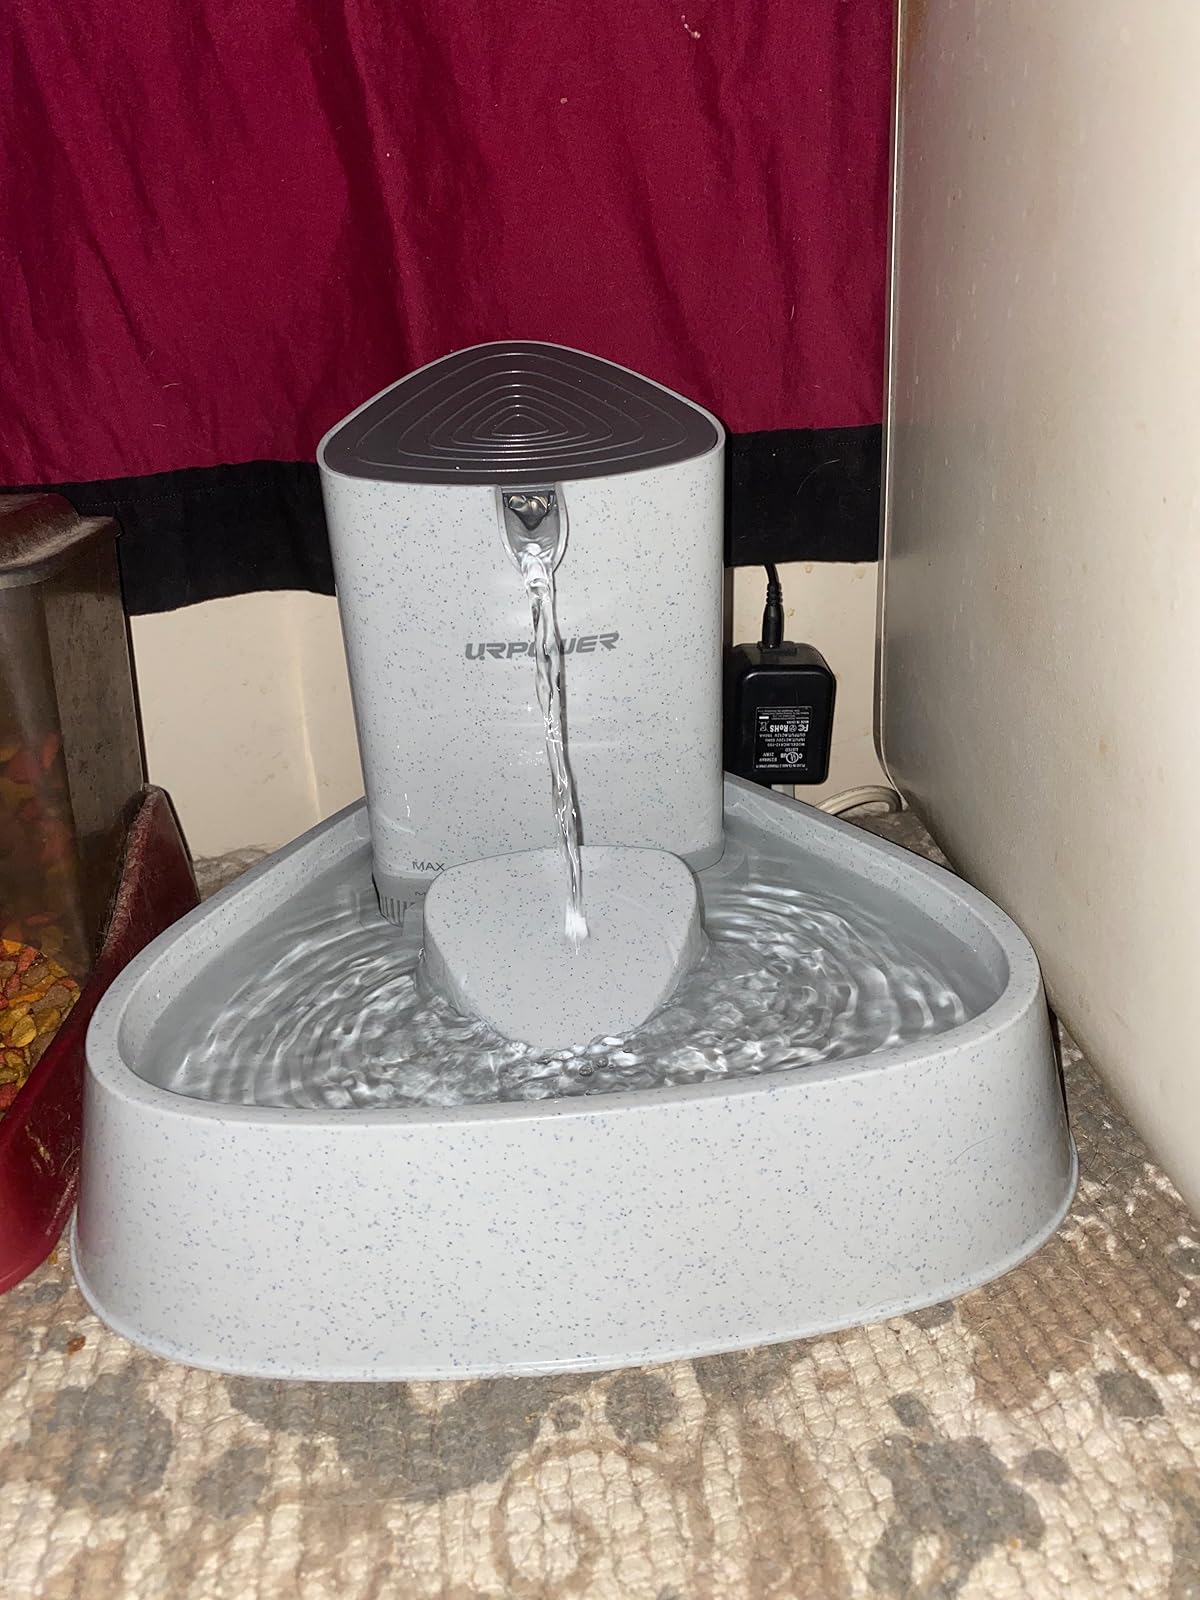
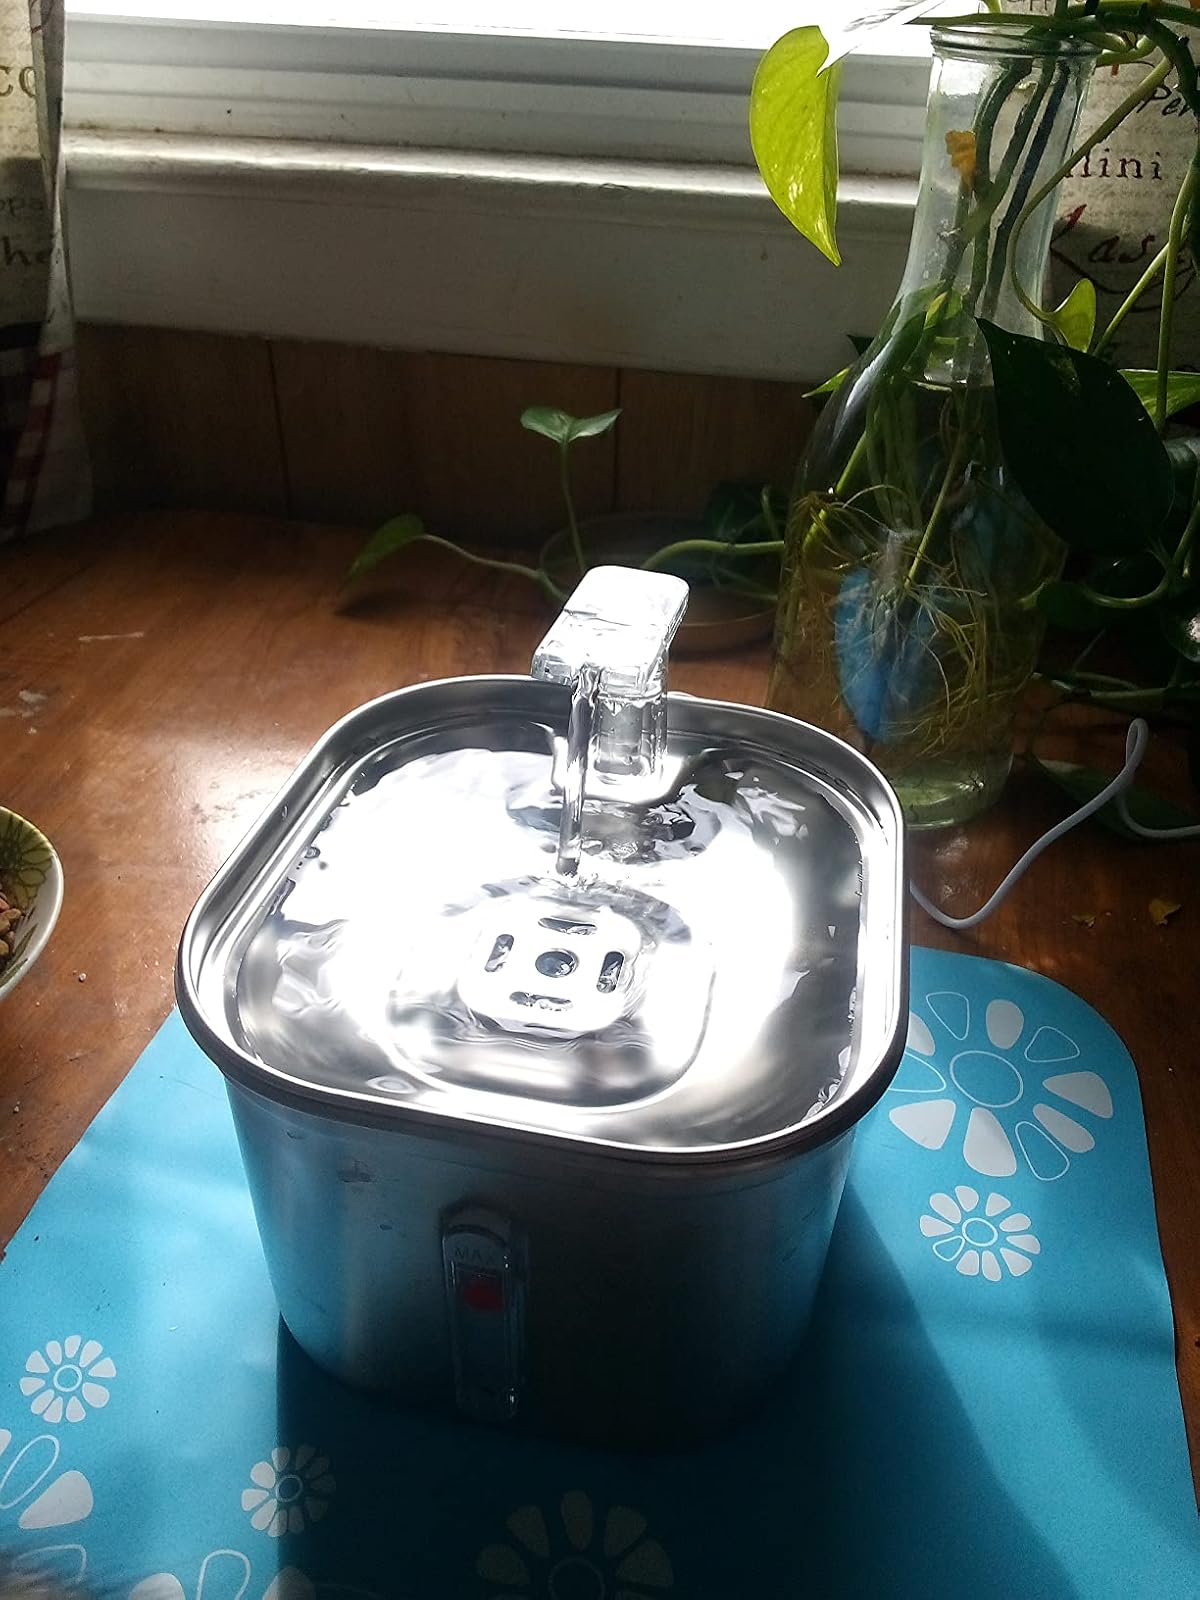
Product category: items_bowl
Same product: no